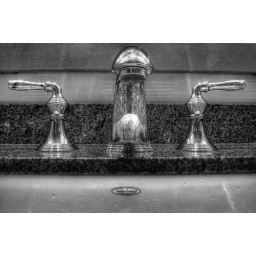
the bathroom sink at the marquette hotel in minneapolis...